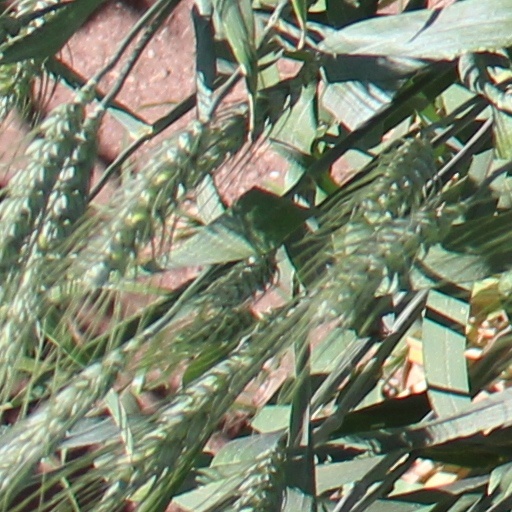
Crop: wheat